Burmese amber

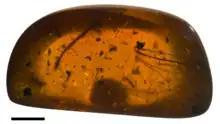
Wing of the dragonfly "Burmalindenia" in a cabochon of Burmese amber, showing typical red colouration of the amber. Scale bar = 5mm

Burmese amber, also known as Burmite or Kachin amber, is amber from the Hukawng Valley in northern Myanmar. The amber is dated to around 100 million years ago, during the latest Albian to earliest Cenomanian ages of the mid-Cretaceous period. The amber is of significant palaeontological interest due to the diversity of flora and fauna contained as inclusions, particularly arthropods including insects and arachnids but also birds, lizards, snakes, frogs and fragmentary dinosaur remains. The amber has been known and commercially exploited since the first century AD, and has been known to science since the mid-nineteenth century. Research on the deposit has attracted controversy due to the potential role of the amber trade in funding internal conflict in Myanmar and hazardous working conditions in the mines where it is collected.